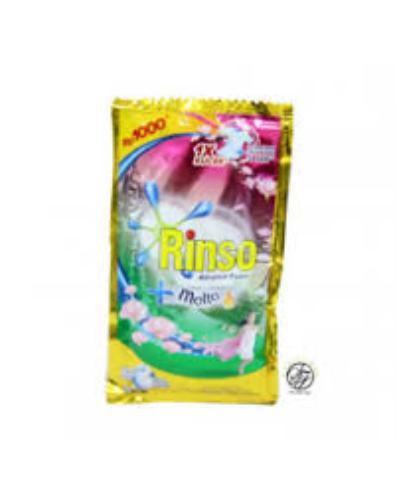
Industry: Necessities